Whites Hall

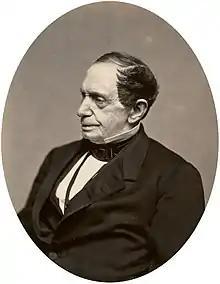
Johns Hopkins

Johns Hopkins was born at the home on May 19, 1795, to Samuel Hopkins (1759–1814) and Hannah Janney (1774–1864). A family of Quakers, the Hopkins family were slaveholders before freeing theirs in 1807 in accordance with their local Quakers' decree. Johns Hopkins lived on the property until 1812, when he left for Baltimore at the age of 17.